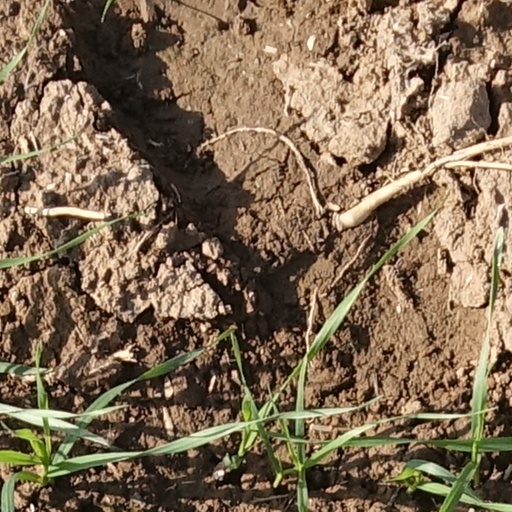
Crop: wheat